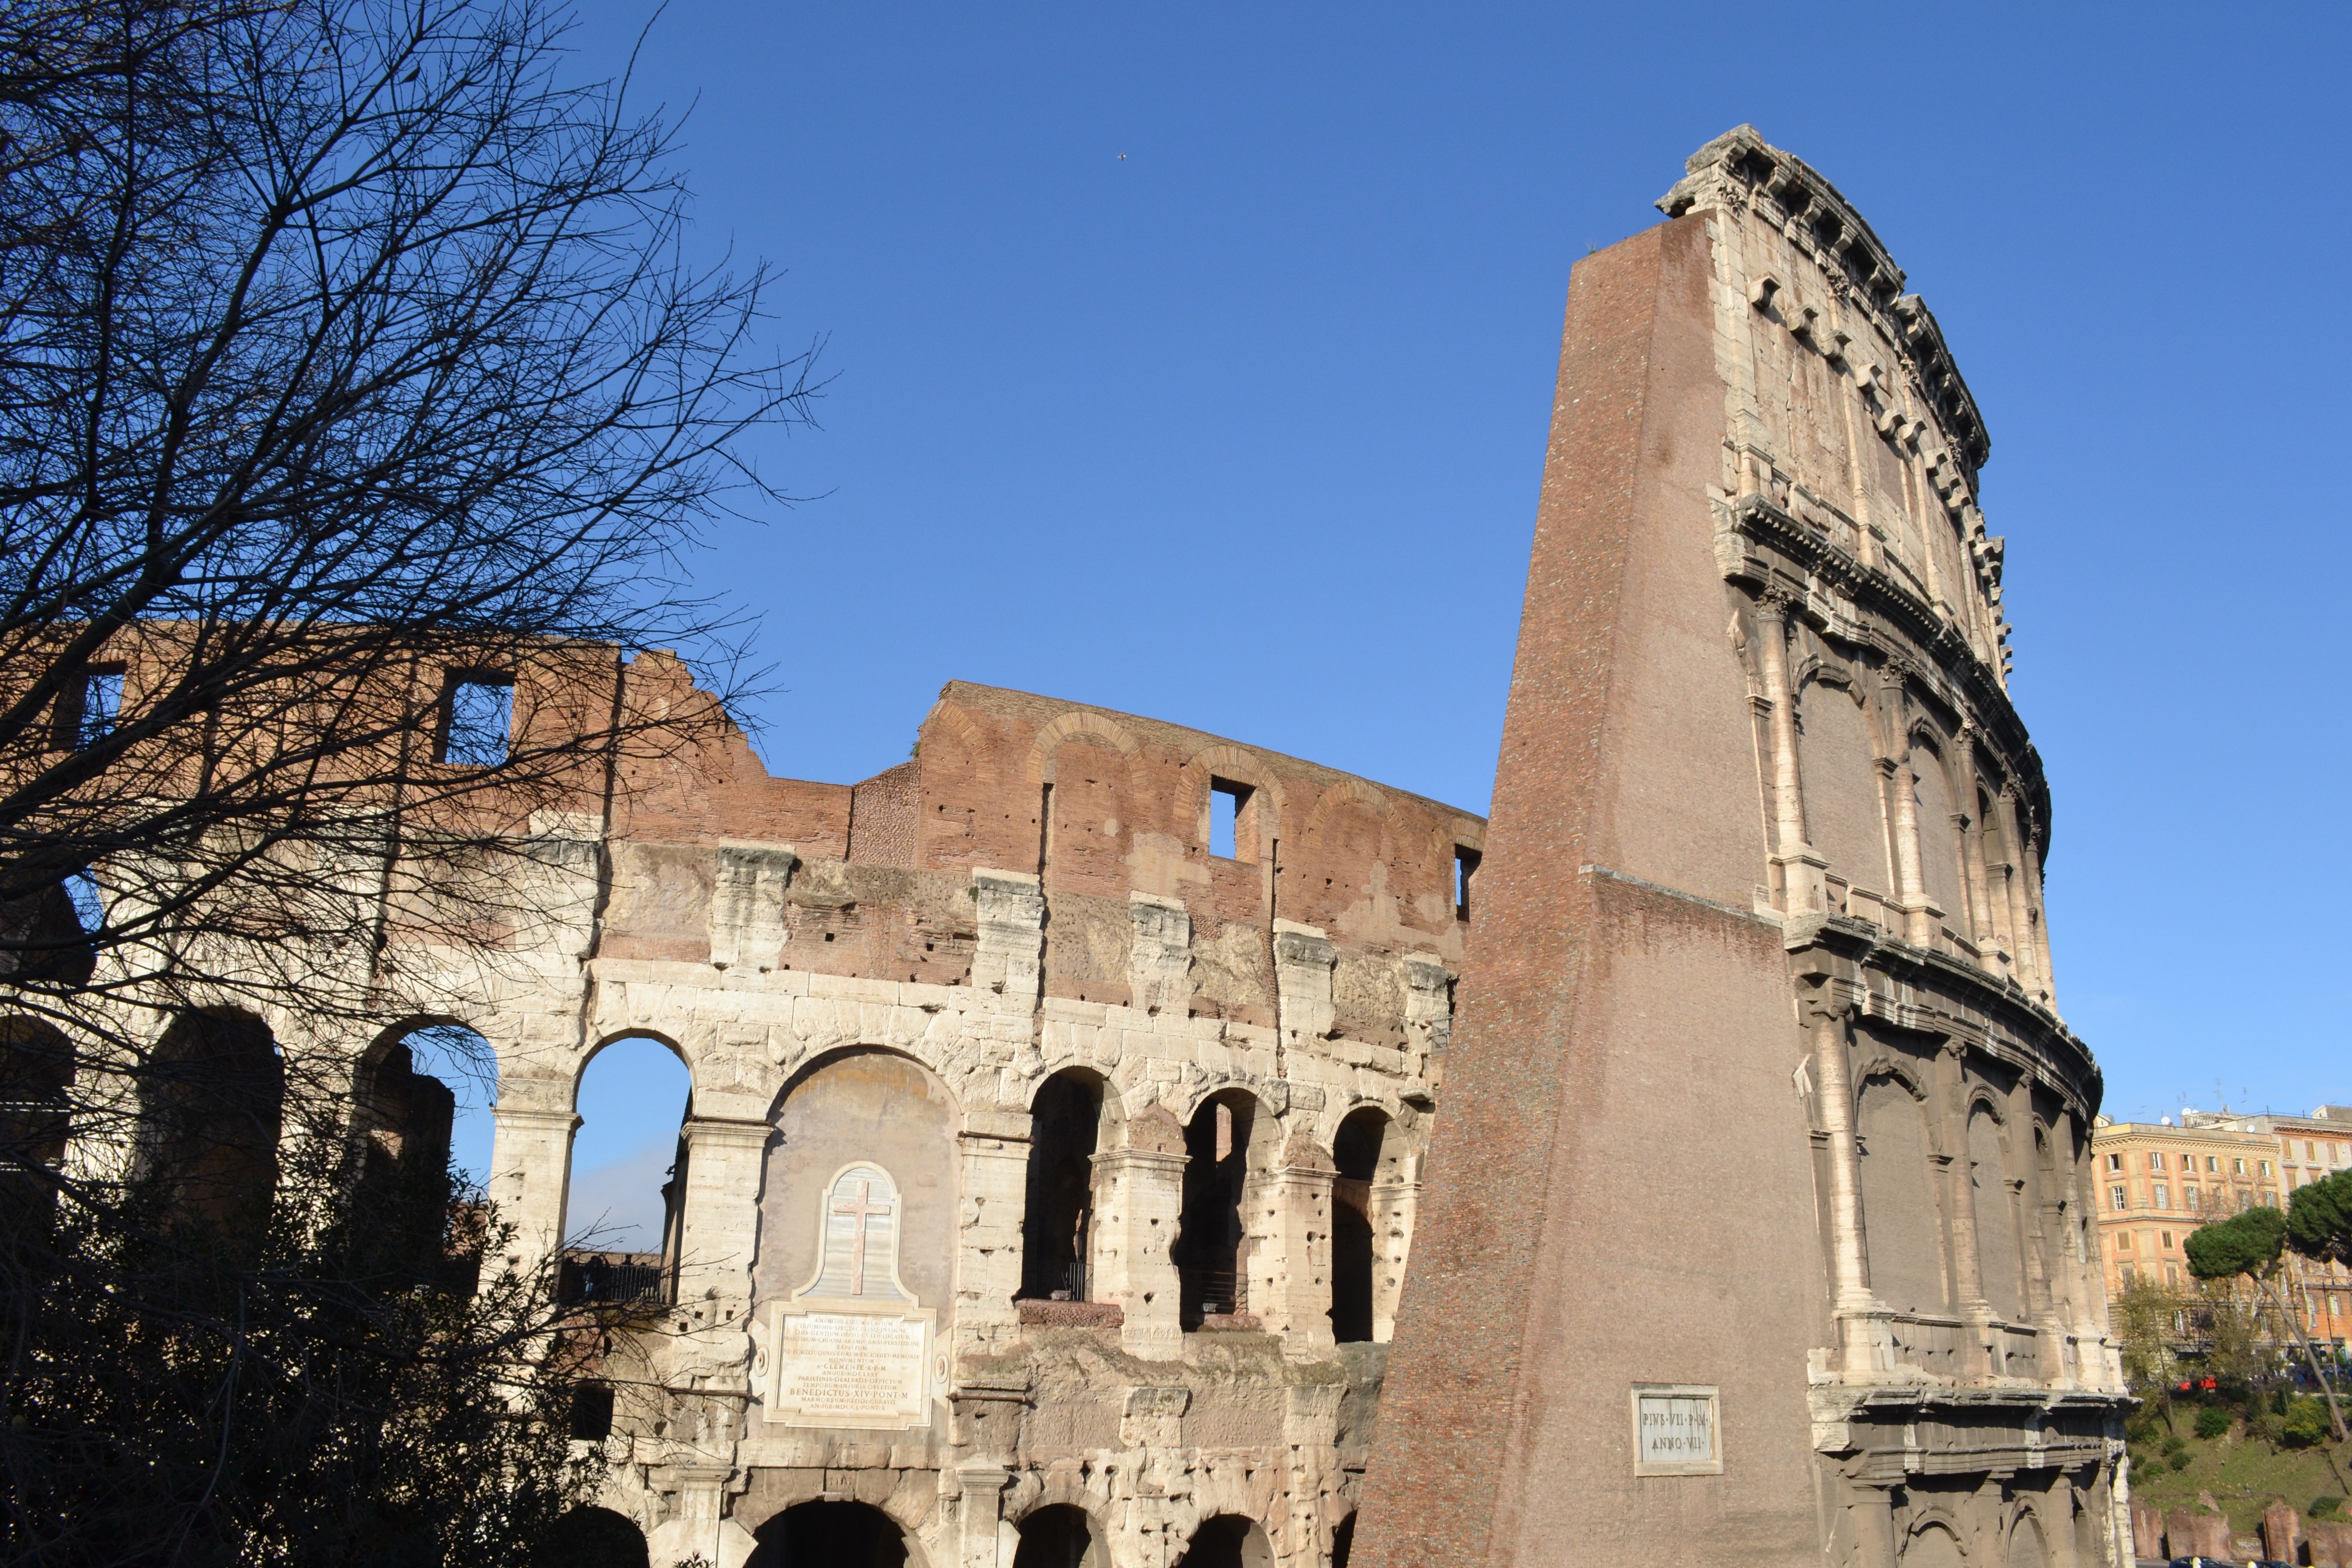
architecture, town, wall, monument, arch, landmark, italy, facade, tourism, place of worship, rome, ruins, history, ancient rome, coliseum, historic site, ancient history, human settlement, ancient roman architecture